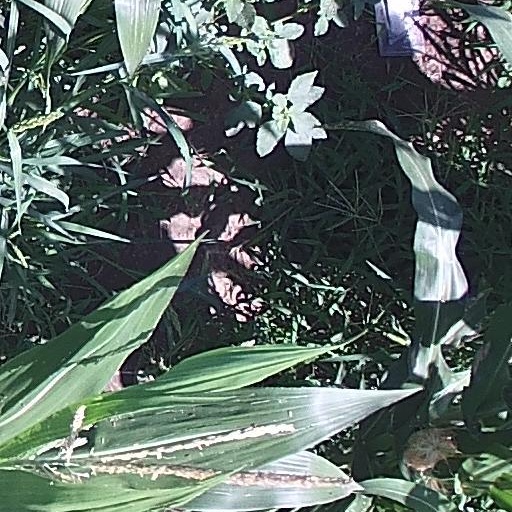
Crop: maize; corn